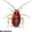
Label: cockroach